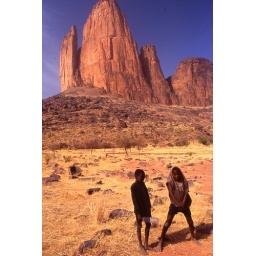
Two local boys in the village of Daari. They were bringing water back home when I met them.